Plymouth Millbay railway station

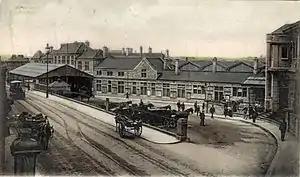
After the 1903 rebuilding

Plymouth Millbay railway station was the original railway terminus in Plymouth, Devon, England. It was used for passenger trains from 1849 to 1941. It was rebuilt in 1903.